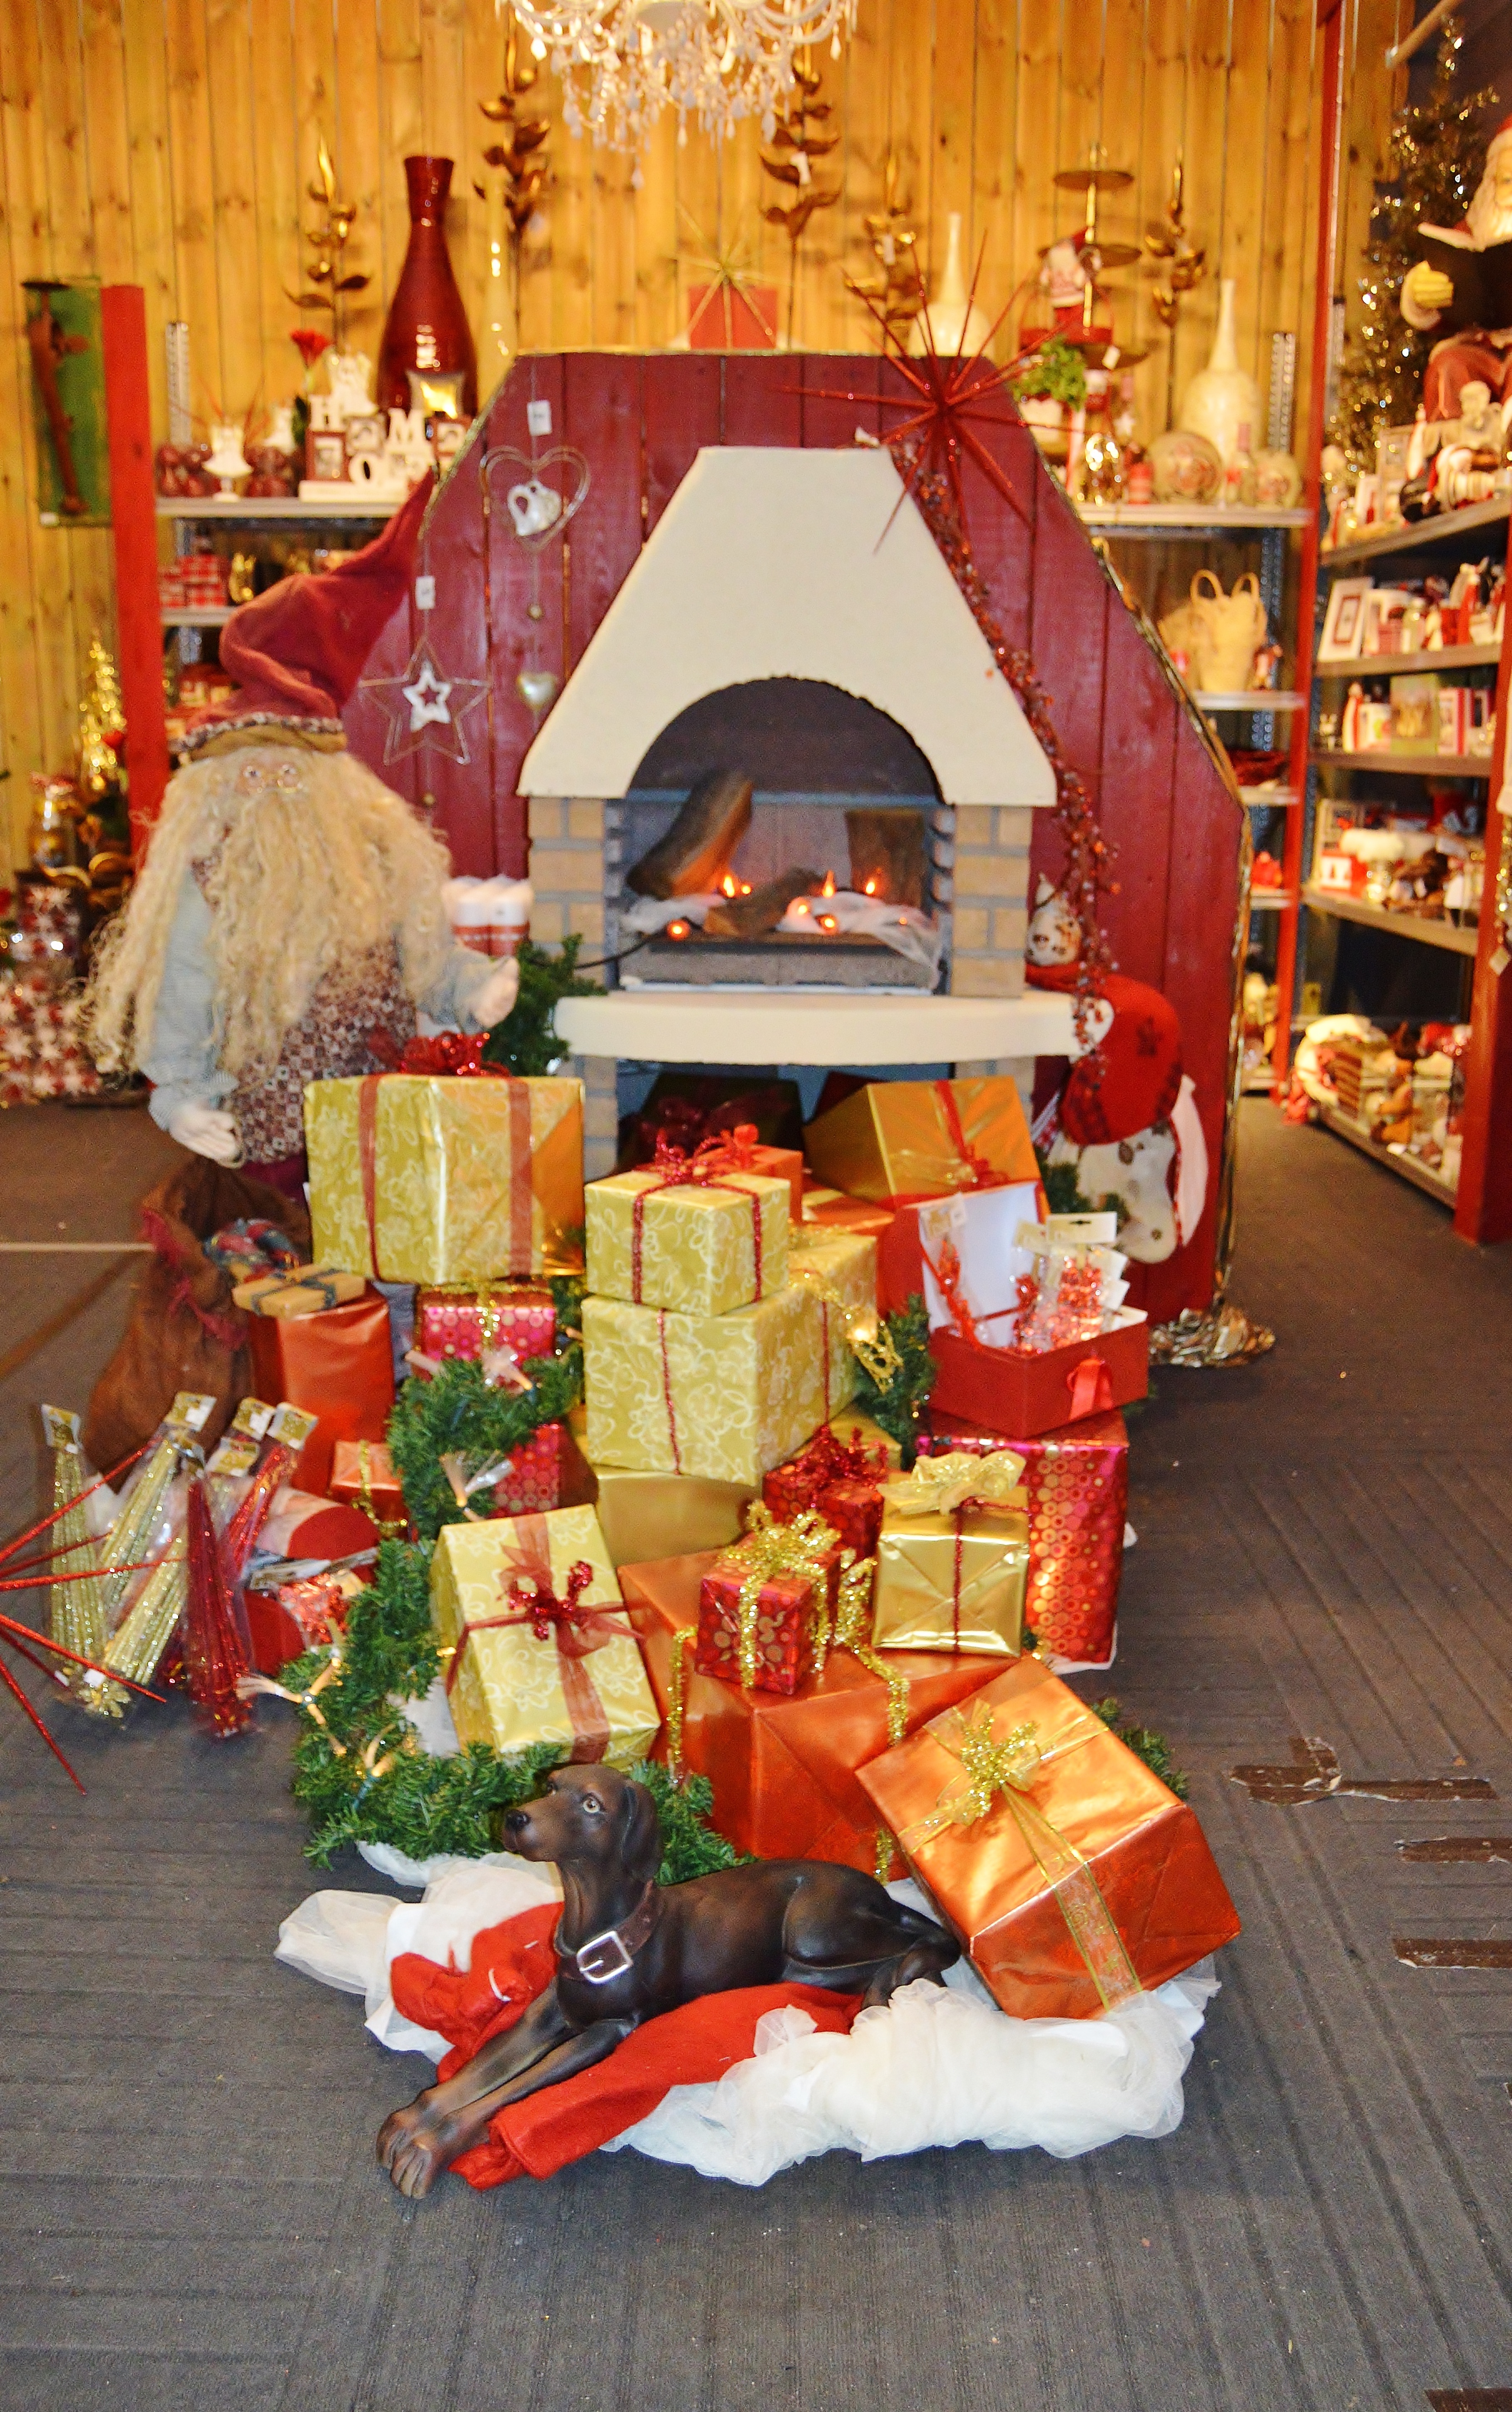
red, fireplace, market, christmas, christmas decoration, gifts, tradition, christmas room